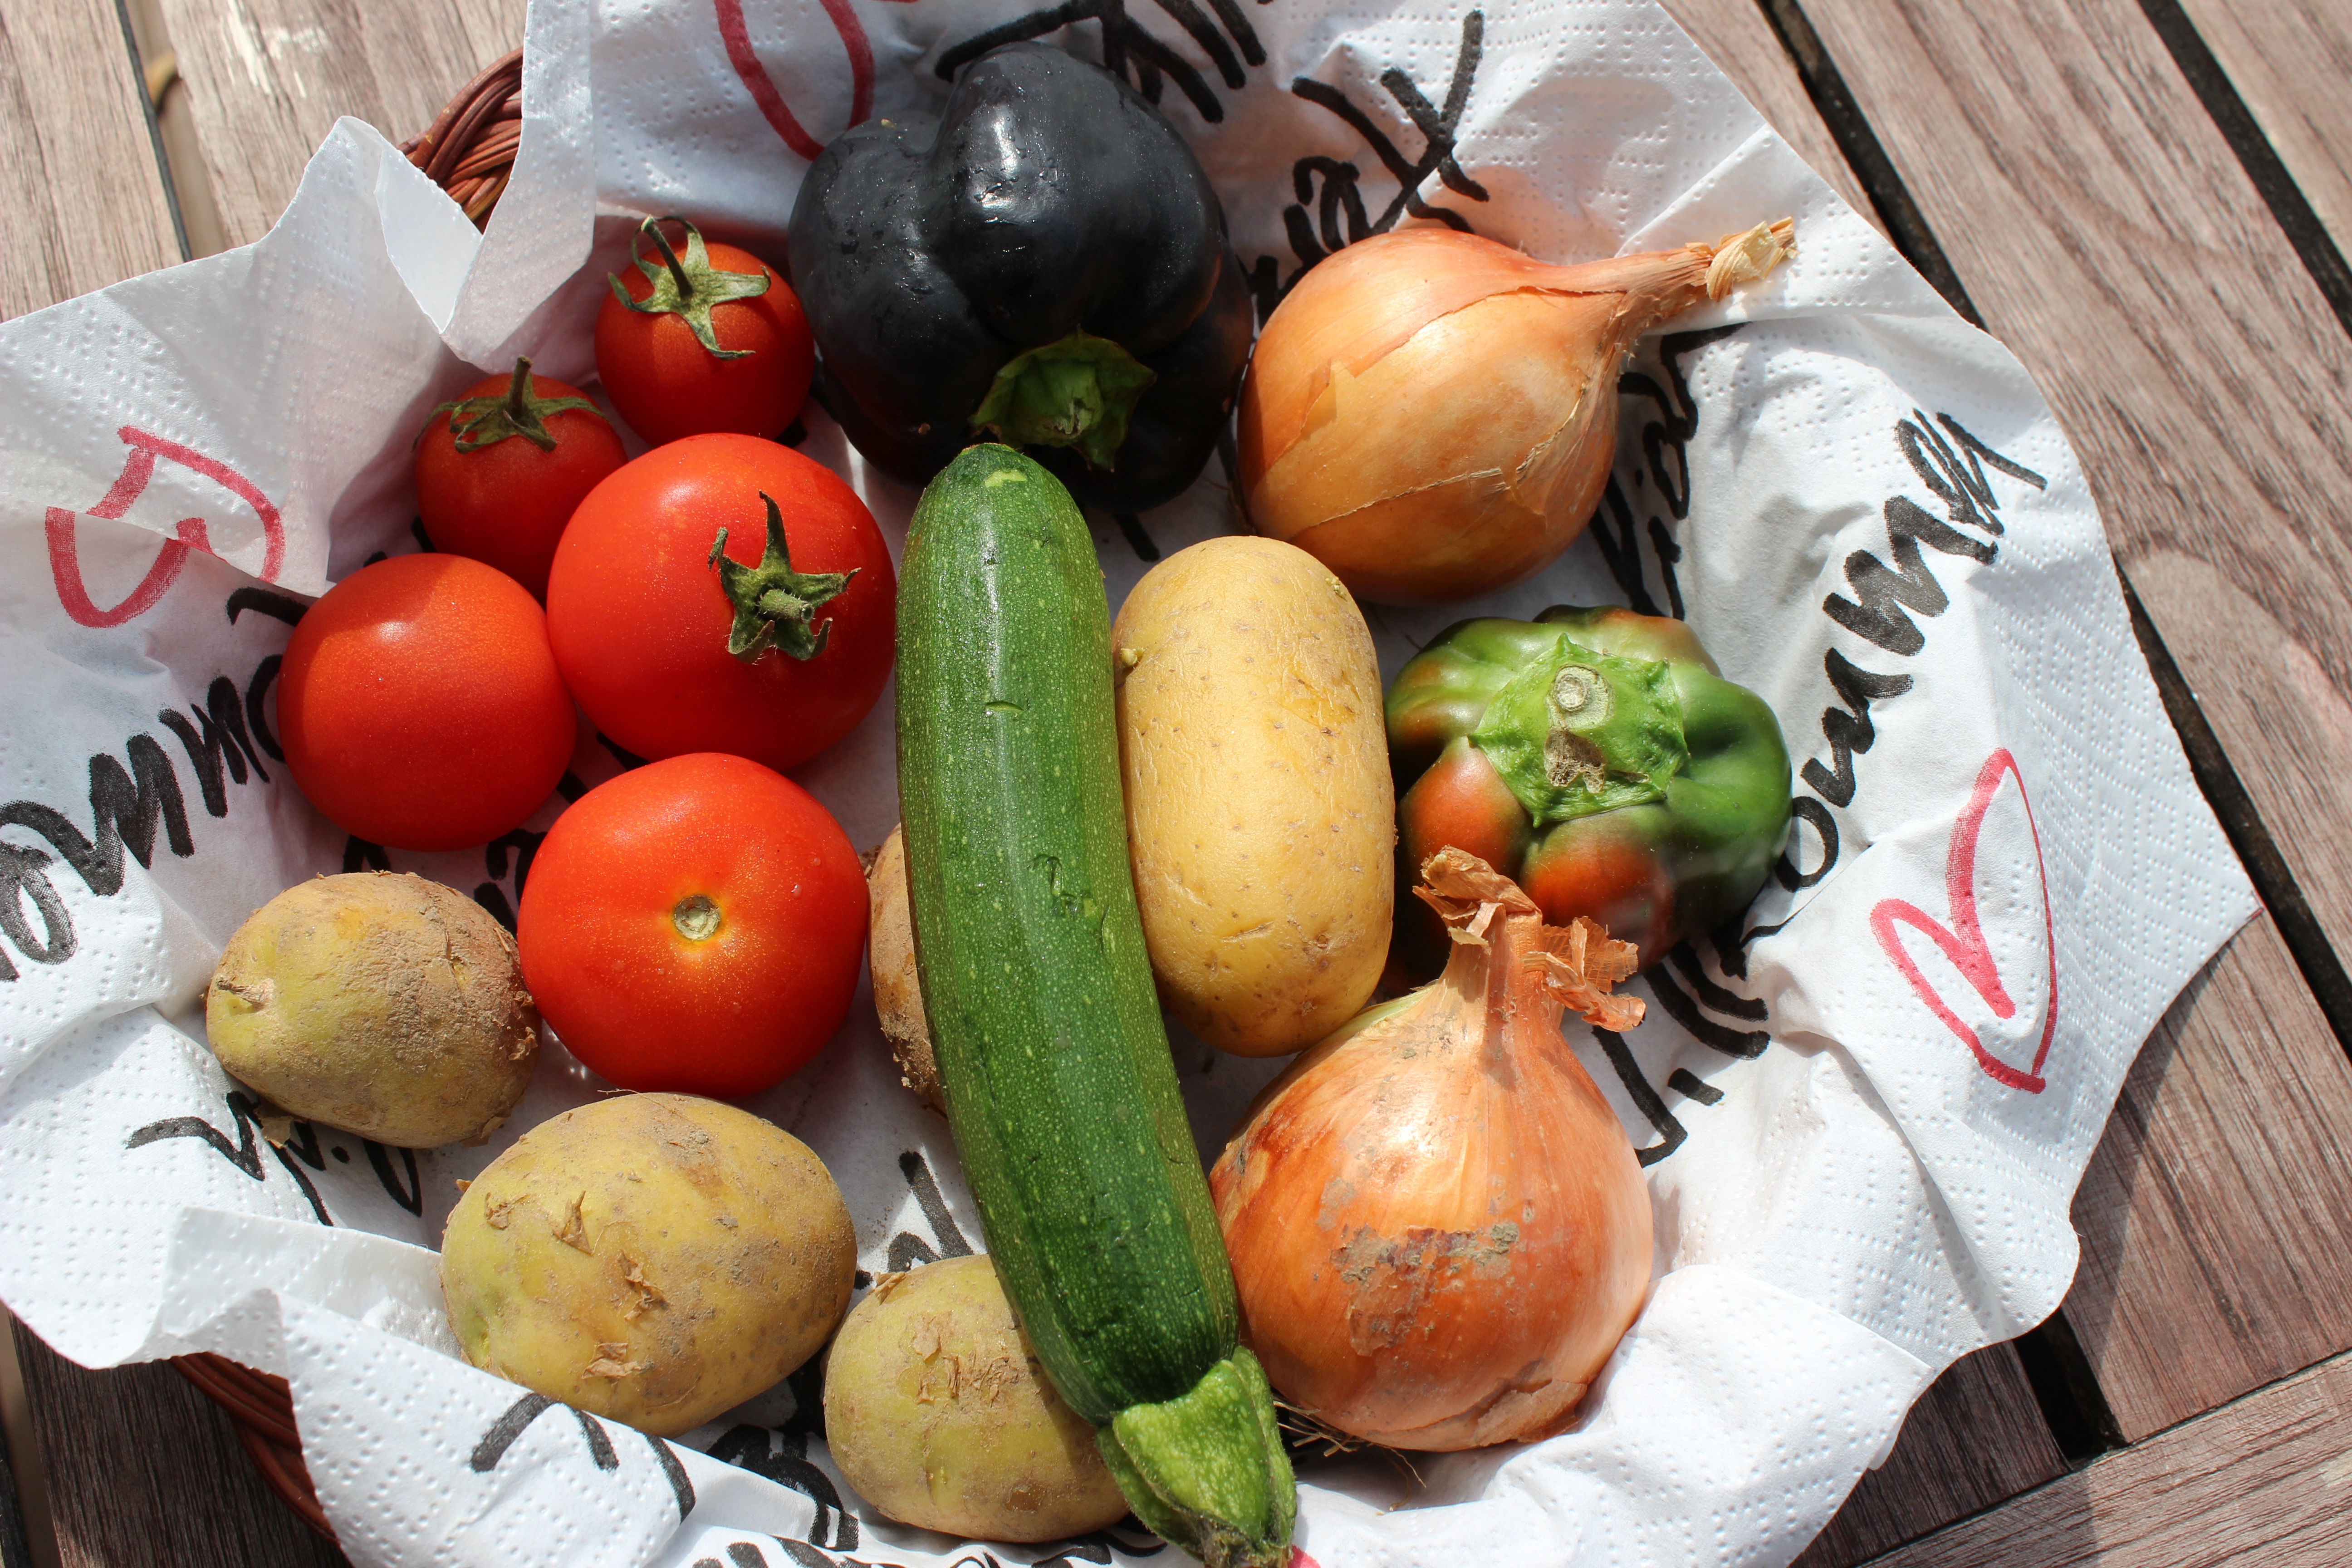
plant, fruit, food, produce, vegetable, regional, flowering plant, fresh vegetables, vegetable basket, land plant